The Master Mind (1920 film)

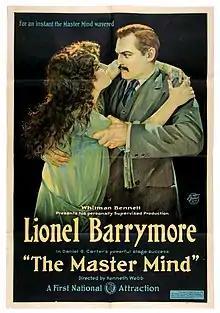
Film poster

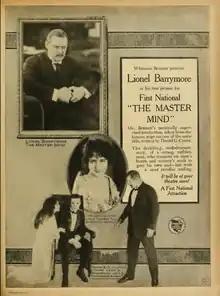
First National advertisement.

The Master Mind (also known as Sinners Three) is a lost 1920 American silent crime drama film produced by Whitman Bennett and released by Associated First National Pictures, later just First National Pictures). Kenneth Webb directed and Lionel Barrymore stars. It is based on a 1913 play, "The Master Mind", by playwright Daniel David Cohen also known as Daniel D. Carter.